Bishwonath Upadhyaya

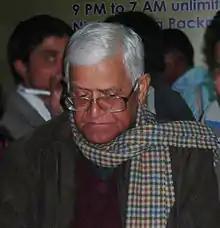
Bishwanath Upadhyay during CAN Infotech 2006 at Kathmandu.

Bishwonath Upadhyaya (13 October 1930 – 30 January 2014) was the Chief Justice of Nepal from 1991 to 1995. He had previously served as chairman of the 1990 constitution drafting committee.